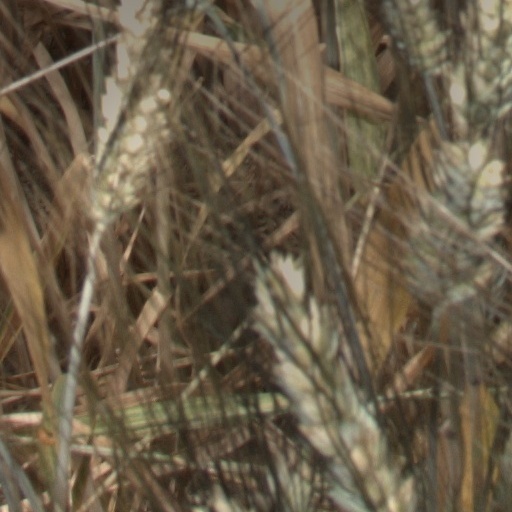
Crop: wheat